To whom will God send

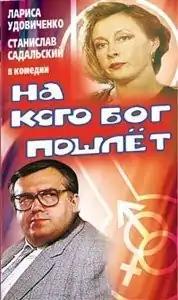

To whom will God send is a 1994 Russian comedy film directed by Vladimir Zaykin.